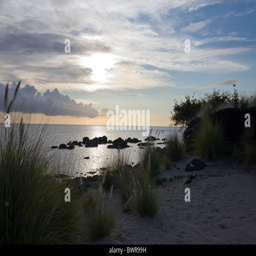
sunset on a tropical coast